Hardcore Heaven (2000)

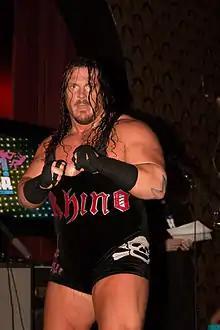
Rhino was the defending World Television Champion heading into the event.

At Living Dangerously, Super Crazy defeated Rhino in the final of a tournament to win the vacant World Television Championship after Scotty Anton and Rob Van Dam prevented The Network from interfering on Rhino's behalf. On the March 24 episode of "ECW on TNN", Crazy successfully defended the title against Network member Yoshihiro Tajiri in a Japanese Deathmatch and then Network attacked Crazy and The Sandman, who rushed to Crazy's rescue. Crazy then successfully defended the title against Rhino on the following week's "ECW on TNN" and then Network assaulted Crazy and Sandman once again. On the April 14 episode of "ECW on TNN", Crazy lost the title to Tajiri in a three-way dance also involving Little Guido. At CyberSlam, Cyrus forced Tajiri to hand over the World Television Championship to Rhino but Tajiri refused and Cyrus forced Tajiri to defend the title against Rhino, resulting in Rhino defeating Tajiri with distraction by Steve Corino to win the title and then Tajiri was kicked out of Network. On the April 28 episode of "ECW on TNN", Cyrus noted that Network influenced ECW and possessed the World Television Championship and announced that Rhino would defend the World Television Championship against The Sandman. On the May 5 episode of "ECW on TNN", Sandman and Tajiri defeated Rhino and Steve Corino.